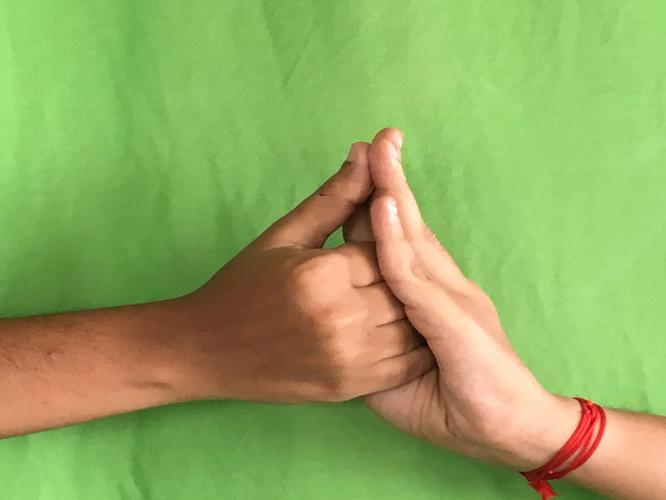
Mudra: Shanka
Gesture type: double_hand